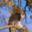
Label: cat